John T. Averill

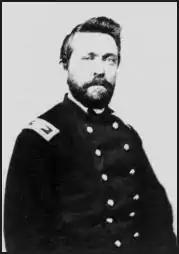

John Thomas Averill (March 1, 1825 – October 3, 1889) was a United States Army officer in the American Civil War who later became a U.S. congressional representative from Minnesota.